Juan García-Santacruz Ortiz

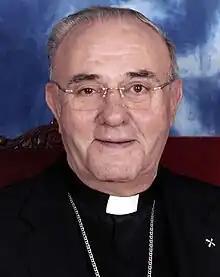
Juan García-Santacruz.

Juan García-Santacruz Ortiz (11 January 1933 – 12 March 2011) was the Roman Catholic bishop of the Roman Catholic Diocese of Guadix, Spain.